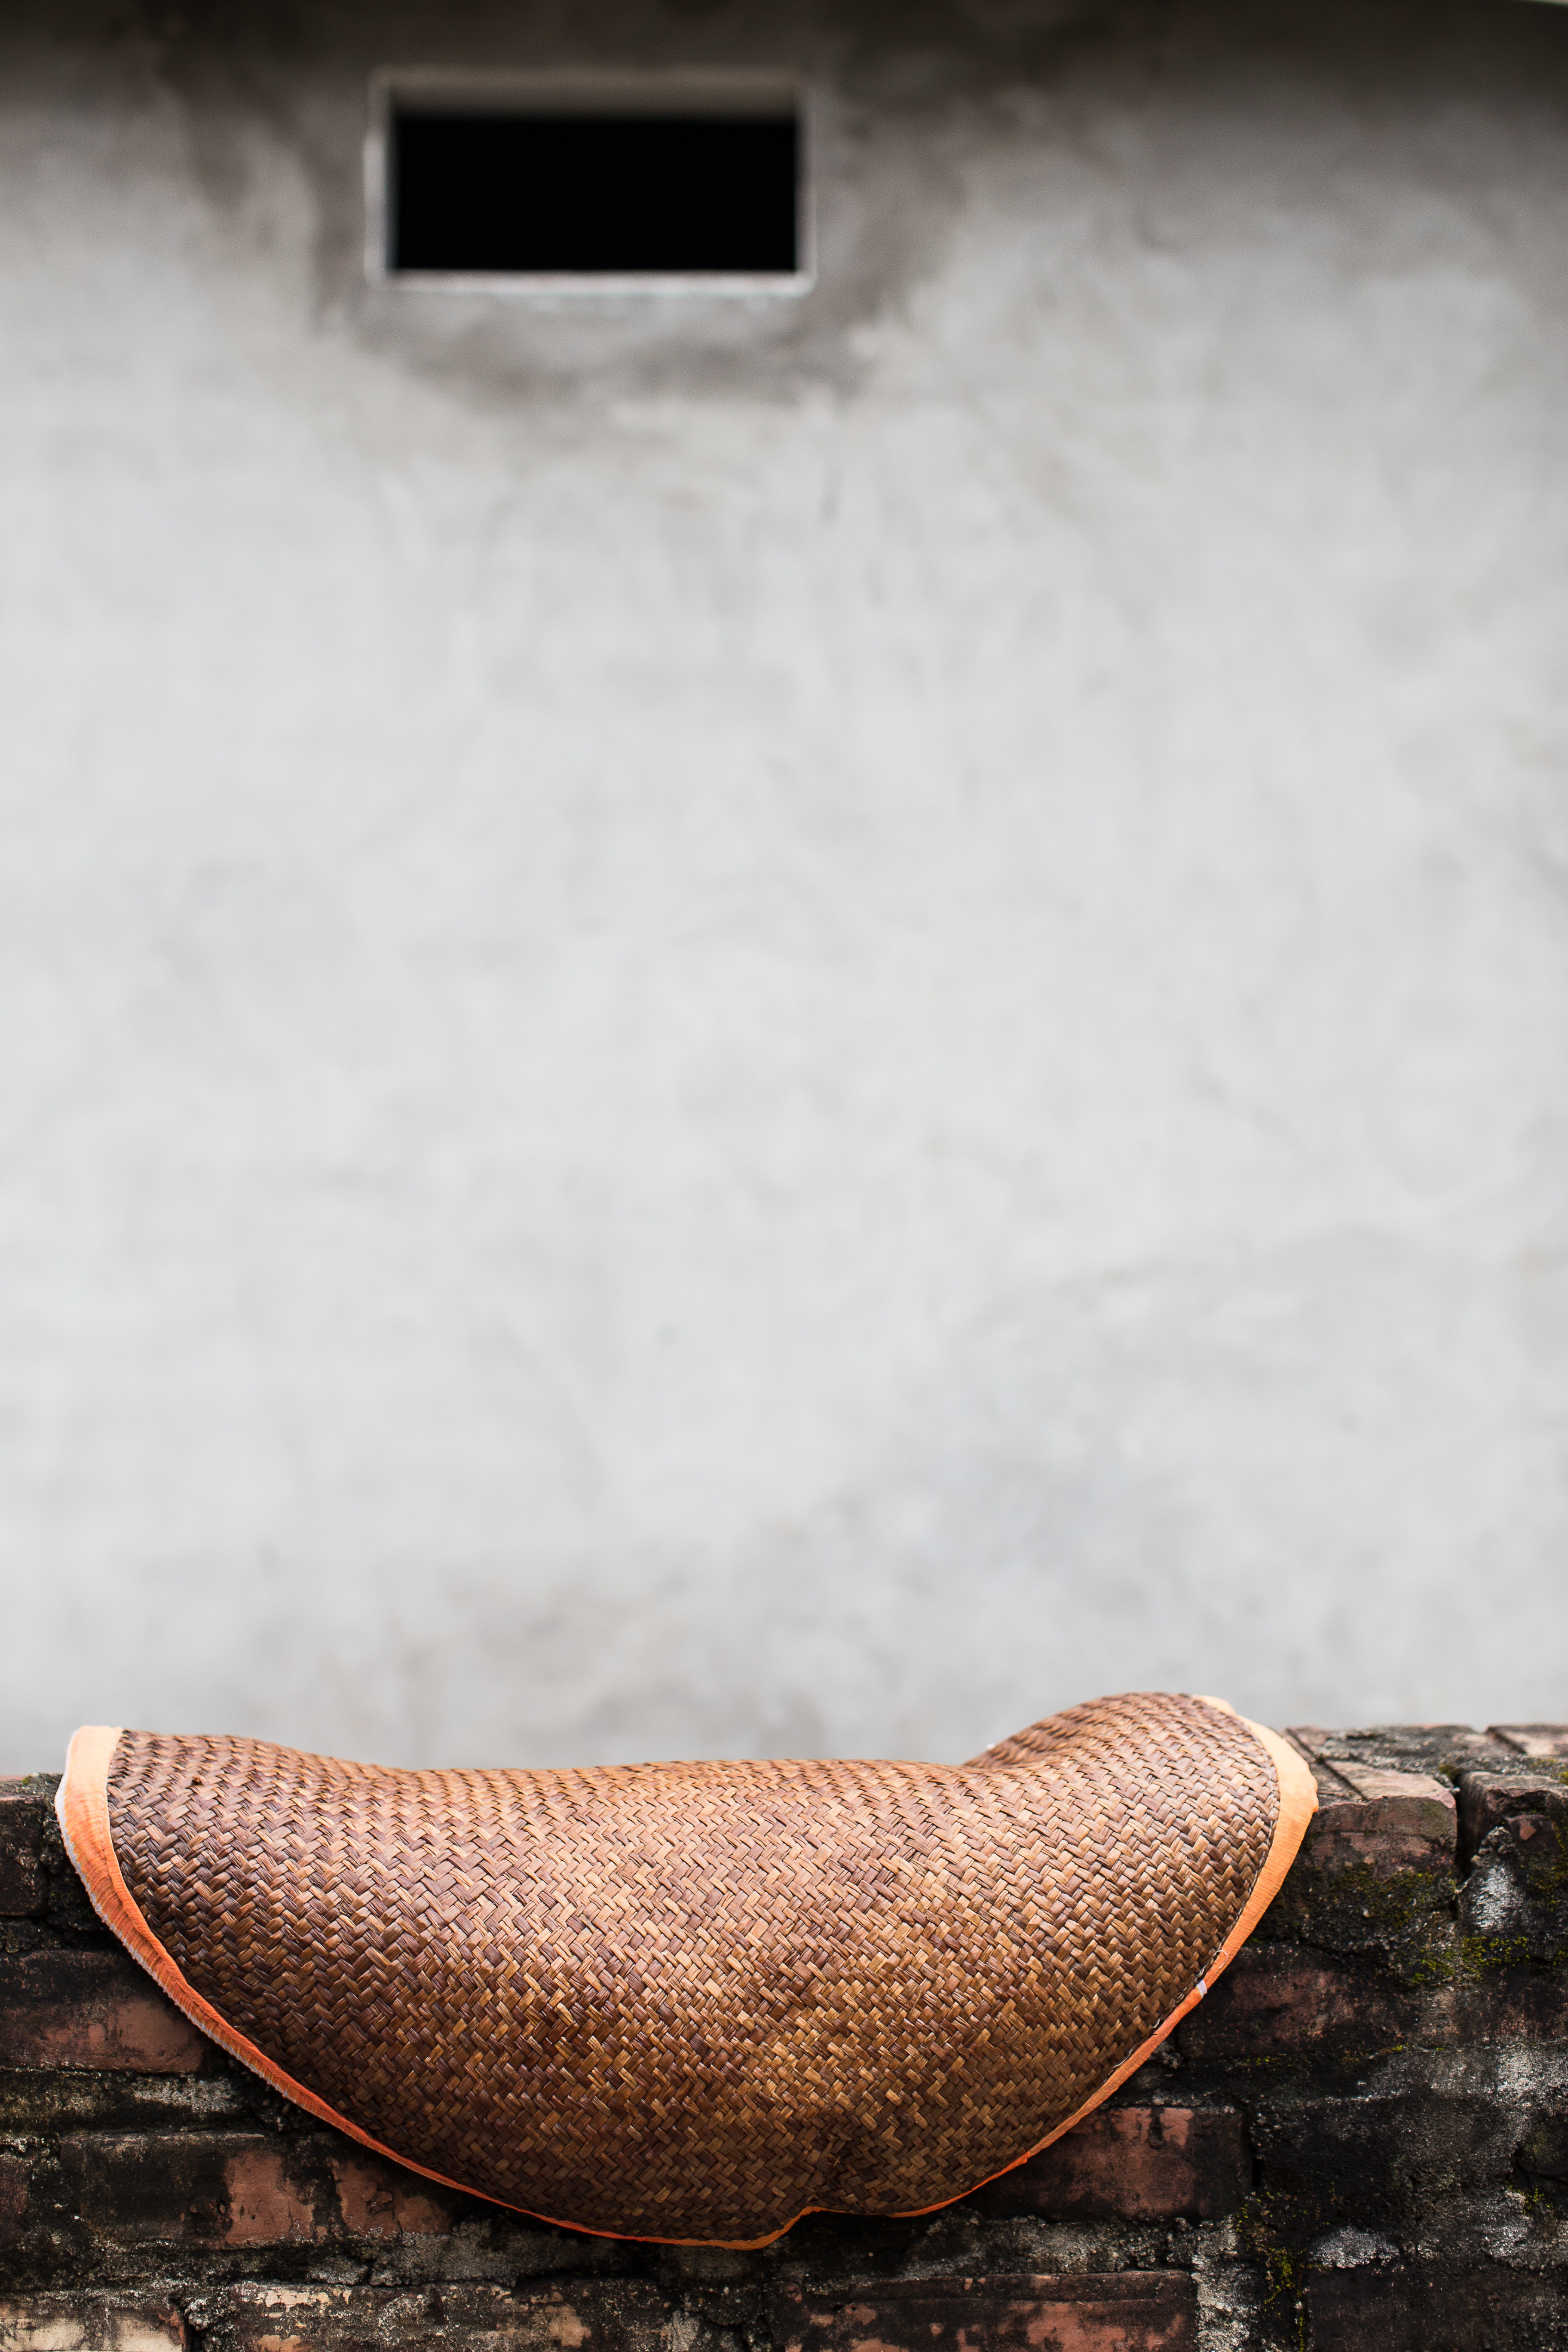
invertebrate, close up, macro photography